The Book of Zombie

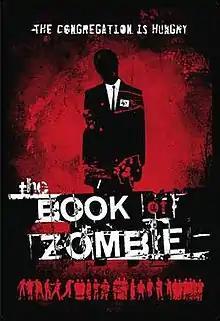
Film poster

The Book of Zombie is a 2010 American independent horror film written by Erik Van Sant and directed by Scott Kragelund, Paul Cranefield and Erik Van Sant. Brian Ibsen, Larisa Peters, Andrew Loviska, Paul Cantu, Bill Johns, Adrienne MacIain, Andy Evans, Adam Gehrke, and Elissa Dowling star as survivors of a Mormon-themed zombie attack.